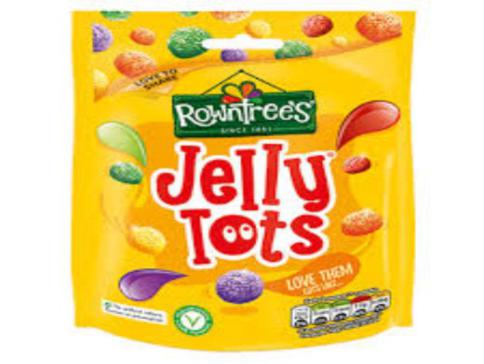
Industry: Food